Roger Vadim

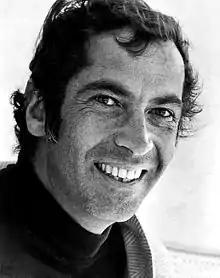
Vadim in 1971

Roger Vadim Plemiannikov (26 January 1928 – 11 February 2000) was a French screenwriter, film director, and producer, as well as an author, artist, and occasional actor. His best-known works are visually lavish films with erotic qualities, such as "And God Created Woman" (1956), "Blood and Roses" (1960), "The Game Is Over" (1966), "Barbarella" (1968), and "Pretty Maids All in a Row" (1971).